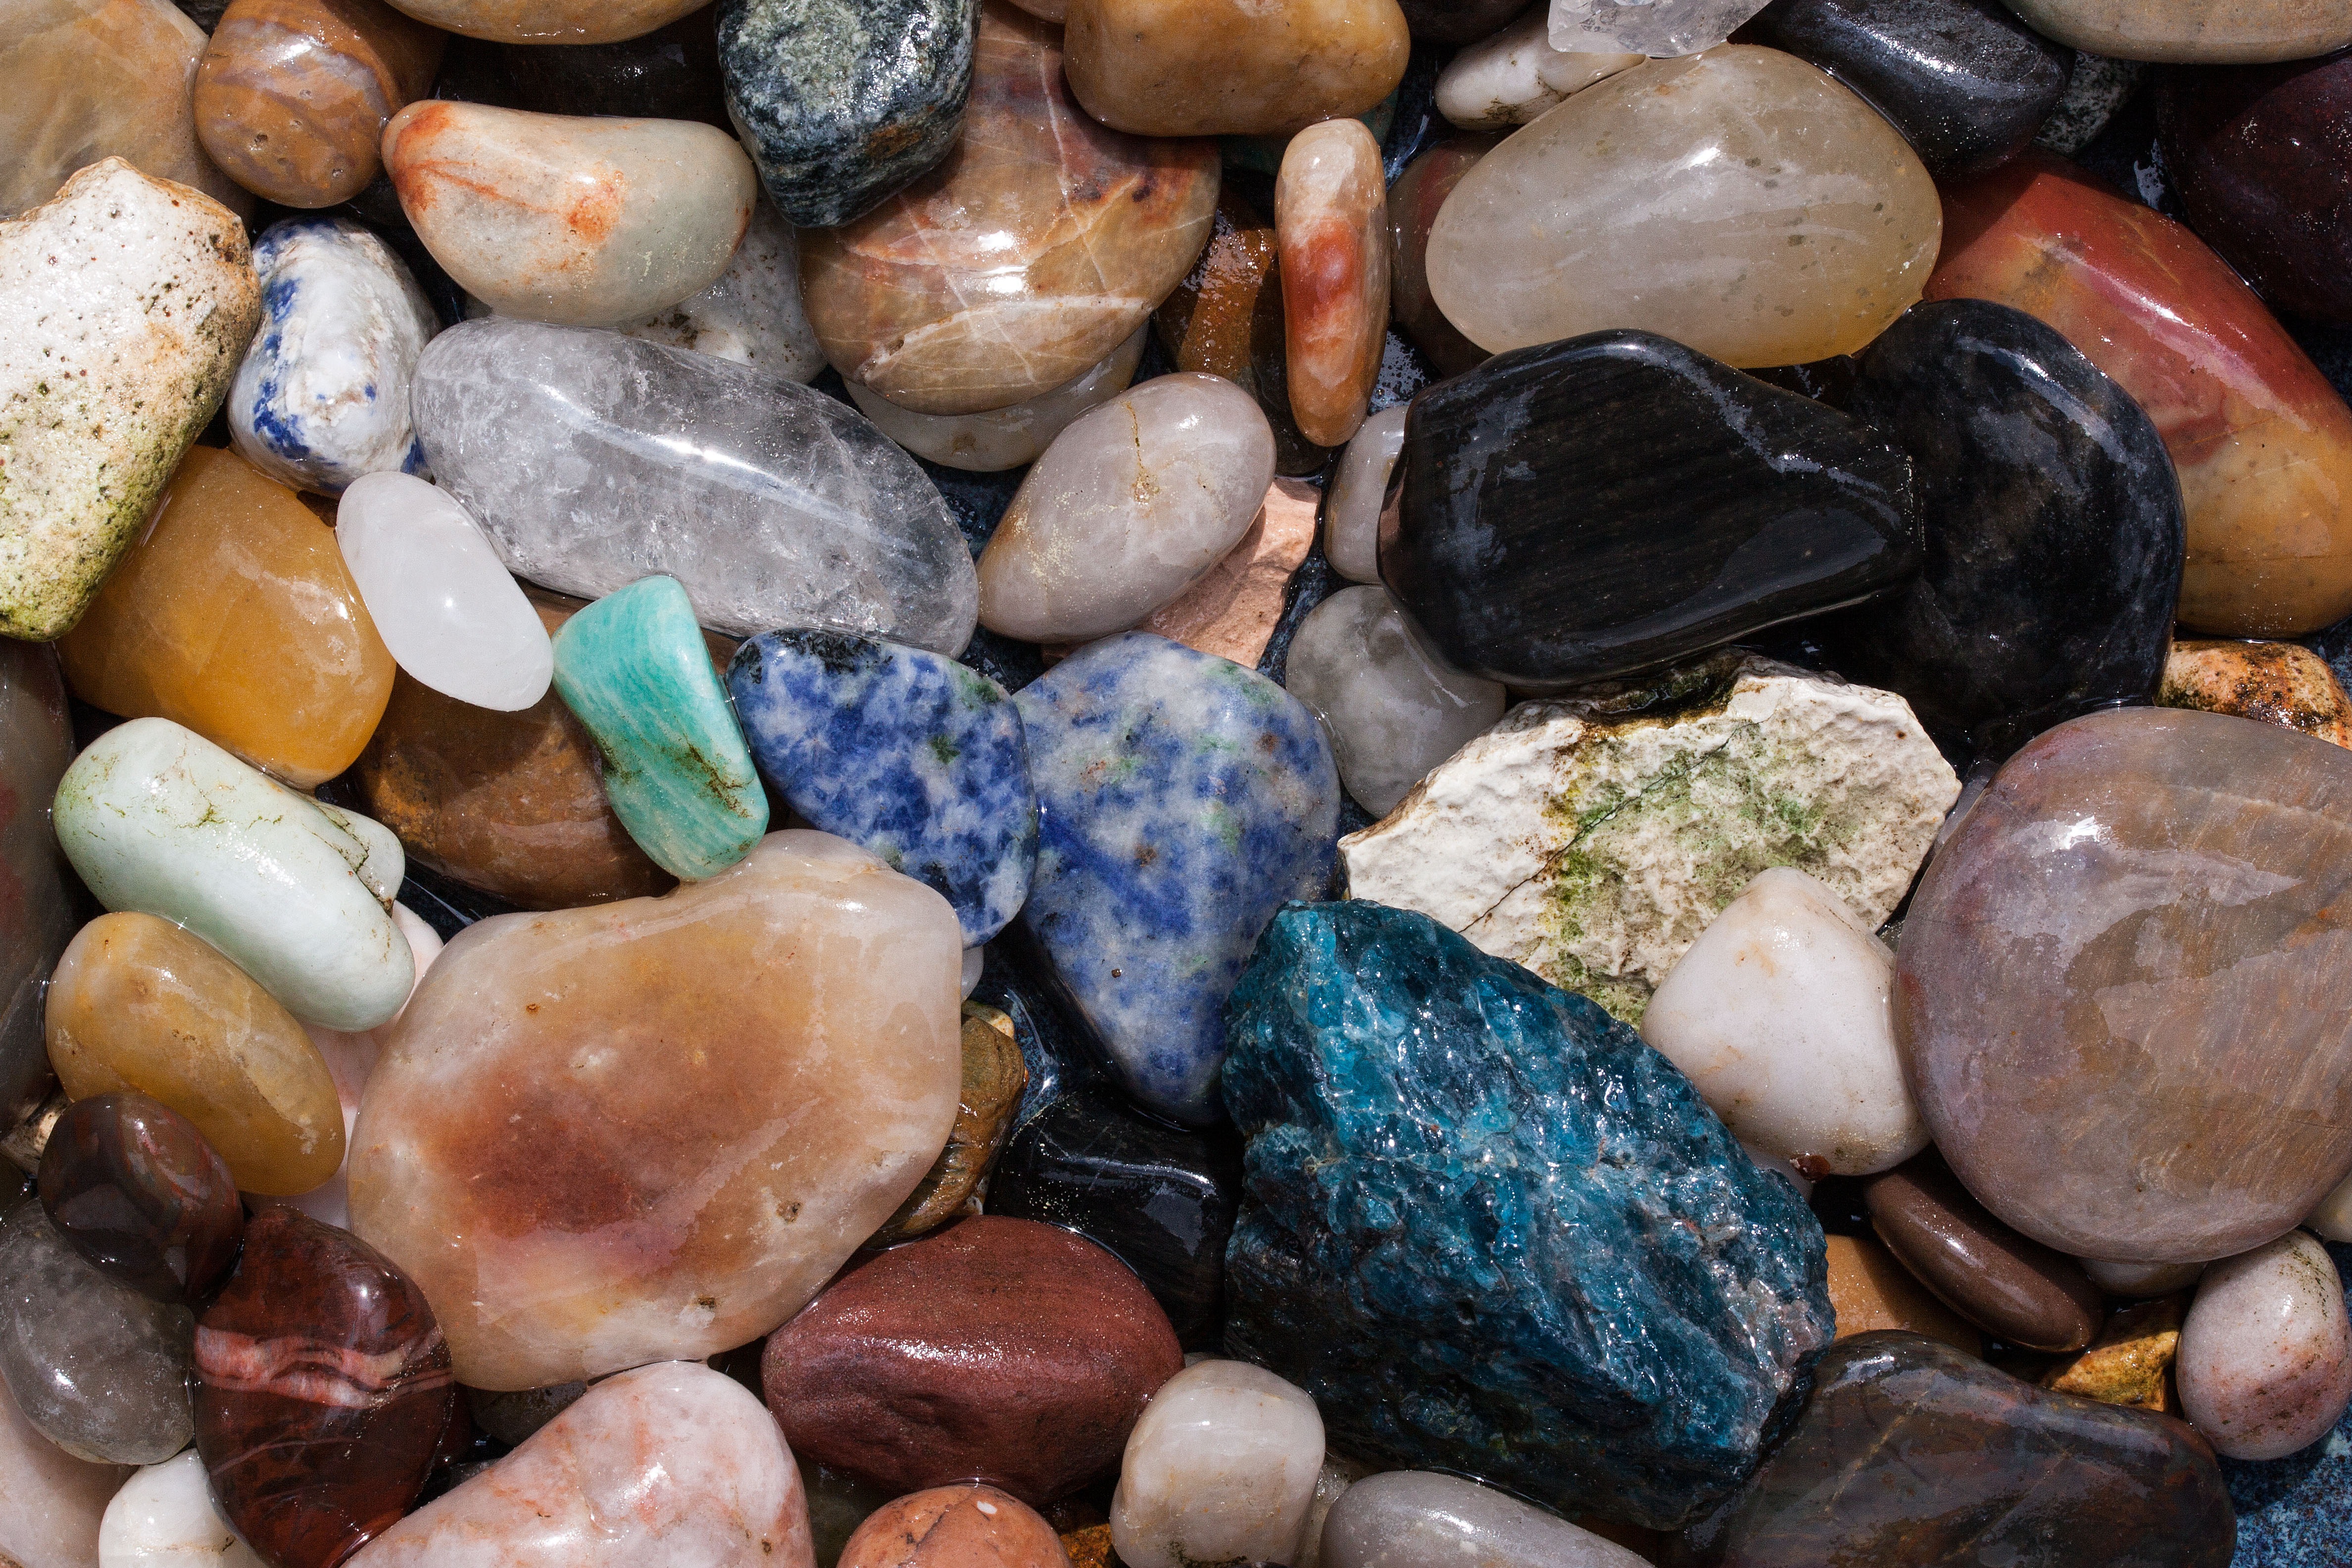
rock, pebble, material, jewellery, stones, gemstone, mineral, semi precious stones, special stone, pure minerals